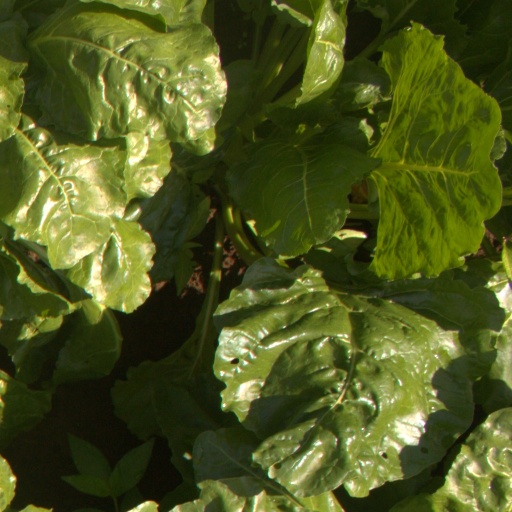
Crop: sugar beet